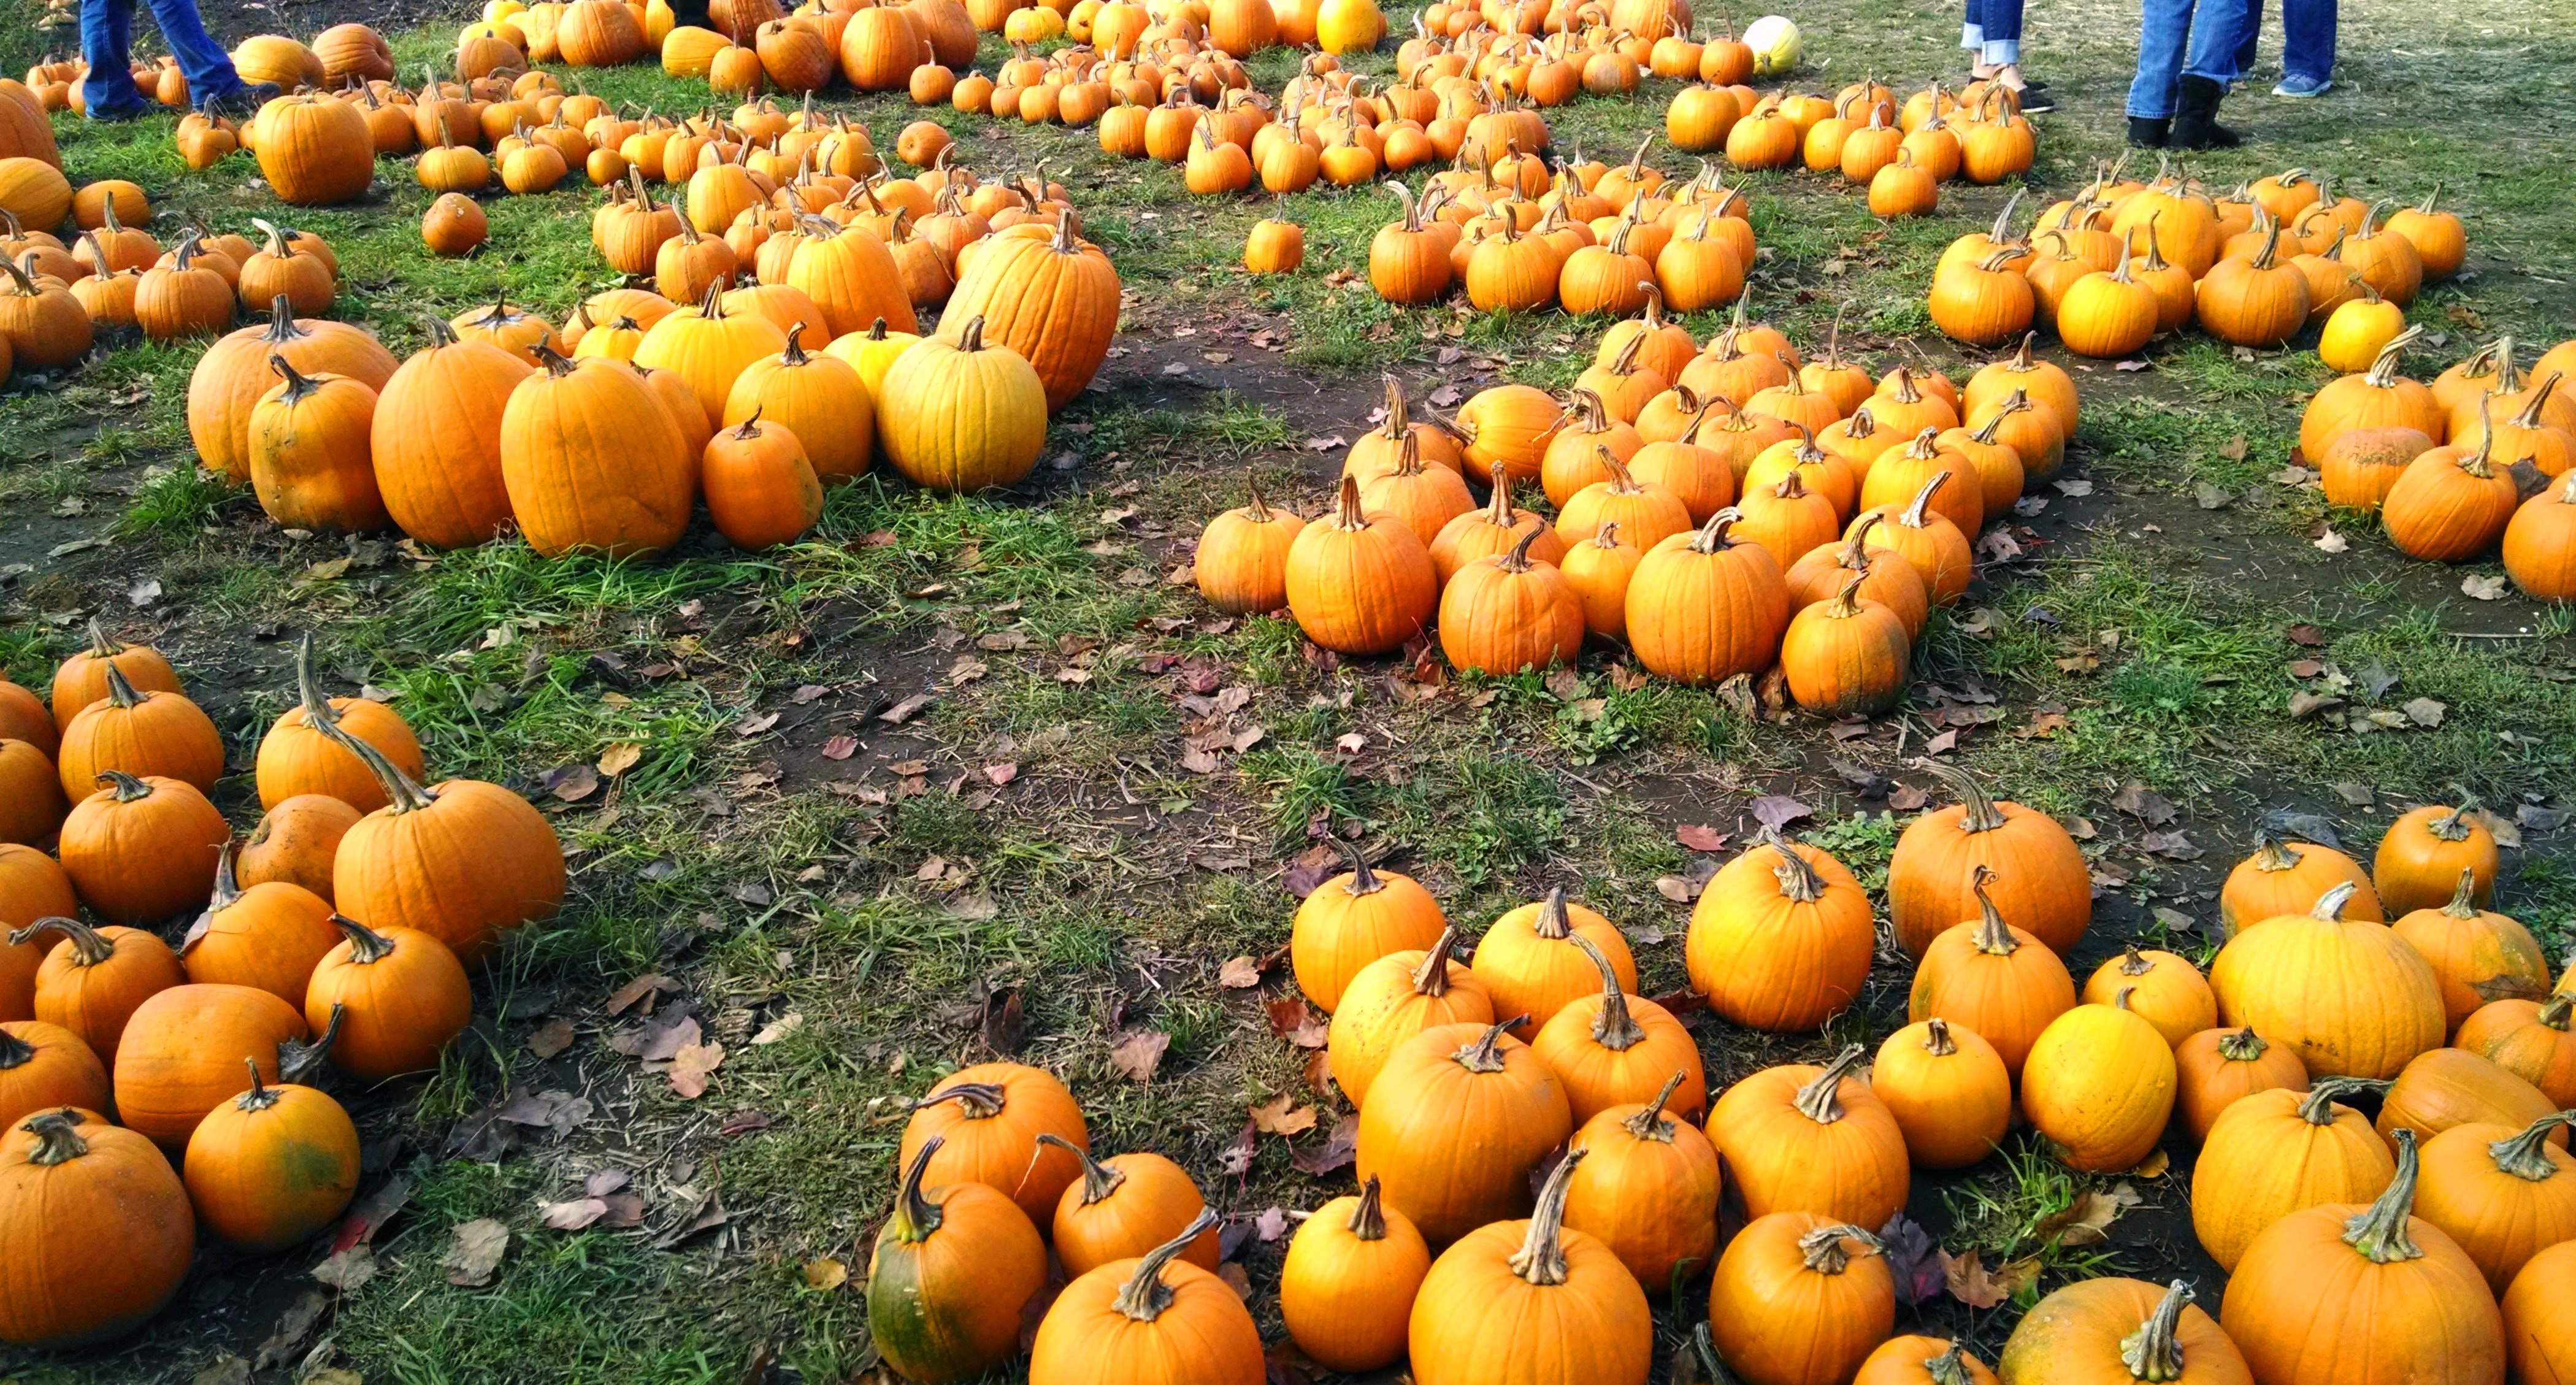
plant, farm, fall, celebration, decoration, orange, food, harvest, produce, vegetable, autumn, pumpkin, halloween, yellow, agriculture, season, thanksgiving, seasonal, calabaza, october, pumpkins, cucurbita, winter squash, happy thanksgiving